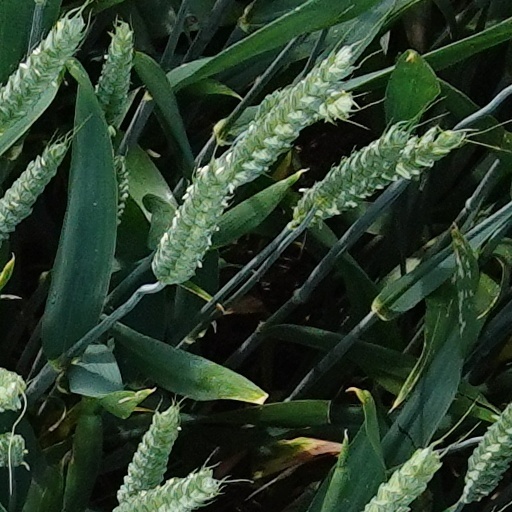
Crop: wheat